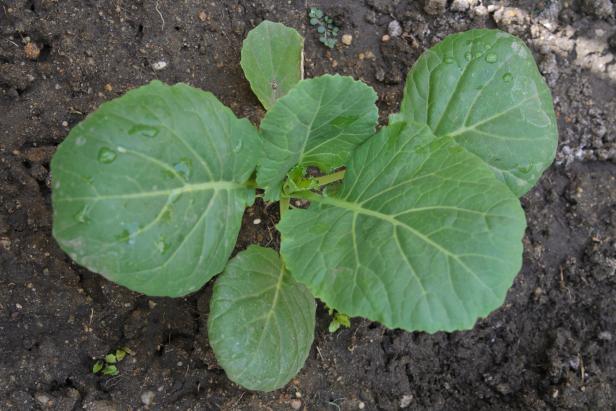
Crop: unknown
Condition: broccoli